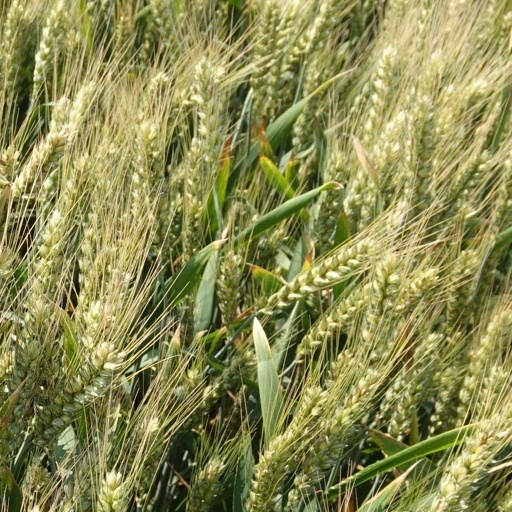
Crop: wheat